Horses in the Middle Ages

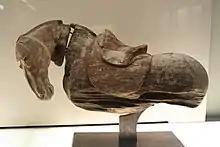
Wooden horse figurine, Tang dynasty

Tournaments and hastiludes began in the 11th century as both a sport and to provide training for battle. Usually taking the form of a melee, the participants used the horses, armour and weapons of war. The sport of jousting grew out of the tournament and, by the 15th century, the art of tilting became quite sophisticated. In the process, the pageantry and specialization became less war-like, perhaps because of the knight's changing role in war.